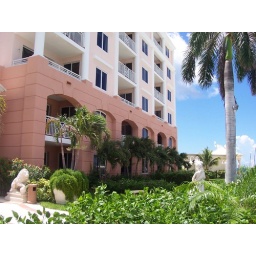
Outside the Windsor building, our balcony is the 2nd one over on the 2nd floor